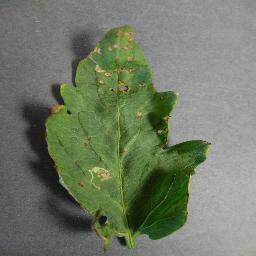
Label: Tomato___Bacterial_spot